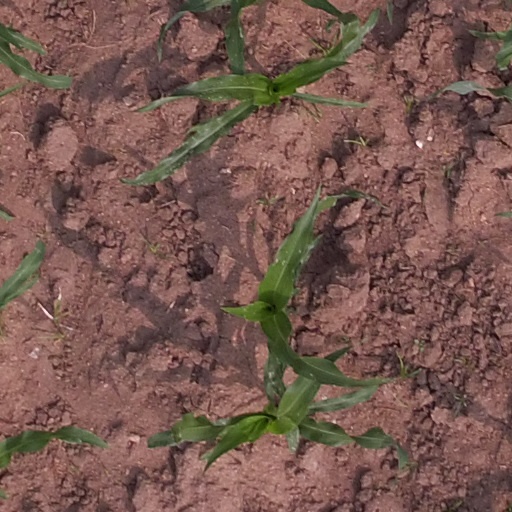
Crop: maize; corn